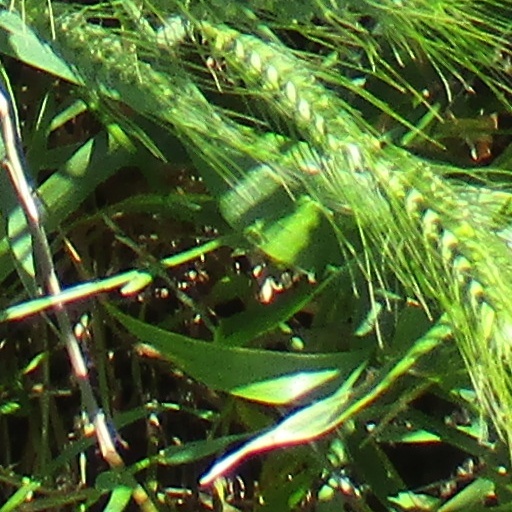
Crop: wheat